Buko pie

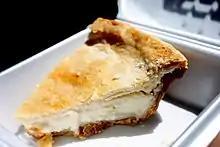
Buko pie from San Francisco

The buko pie is said to have originated from the province of Laguna in the Philippines. The creators of this Filipino pastry were the Pahud sisters, who were locals of Los Baños, Laguna. Soledad Pahud returned to her family in the Philippines after finishing her Ph.D. in the U.S. while being a manager in a famous clothing company in San Francisco for 13 years. While she was working abroad, she learned to make apple pies. In the process of starting up a bakeshop business, Pahud tried to recreate the American dessert with the help of her sisters. As apples were not native to the Philippines, Pahud along with her family improvised and replaced the ingredient with "buko", young coconuts. Using buko as the ingredient for the pie filling was recommended by one of her sisters, Apolonia, because of its abundance locally. The Pahud sisters' bakeshop business grew into what is now Orient Buko Pie Bakeshop, their own bakery specializing in buko pies. The sisters also created their own variations of the buko pie which include apple buko pie, pineapple pie, and tropical pie.